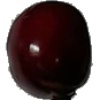
Label: Cherry 1